Murder of Hor Koon Seng

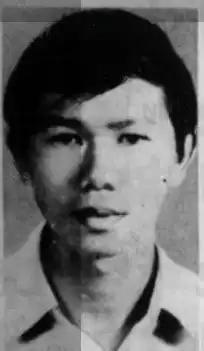
Hor Koon Seng, the 21-year-old army lieutenant who was shot and killed.

On 2 April 1974, inside an army camp at Singapore's Portsdown Road, 19-year-old National Serviceman Liew Ah Chiew (刘亚超 Líu Yàchāo; also spelt Liew Ah Chew or Liew Ah Choy) used a rifle to shoot his platoon commander, 21-year-old 2nd Lieutenant Hor Koon Seng (何君成 Hé Jūnchēng) of the Singapore Armed Forces (SAF), resulting in Hor dying from a gunshot wound to his chest. Liew was arrested on the same day and was charged with murdering Lieutenant Hor, whom he killed due to his dissatisfaction and anger against Lieutenant Hor for wanting to bring forward disciplinary charges against him. Despite putting up a defence of diminished responsibility, Liew was found guilty of murder and sentenced to death on 25 October 1974. Liew's death sentence was upheld and finalized despite his appeals, and he was hanged on 28 November 1975.